Adolf Daens

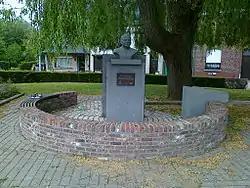
Statue of Priest Daens in Haaltert in East Flanders.

In 1971, Louis Paul Boon published the novel "Daens" (full title: "Pieter Daens of hoe in de negentiende eeuw de arbeiders van Aalst vochten tegen armoede en onrecht", i.e., "Pieter Daens or How the workers of Aalst fought poverty and injustice in the 19th century") in which Adolf's brother Pieter Daens is the narrator. This book served as basis for a theatre adaptation for Nederlands Toneel Ghent by Frans Redant and Walter Moeremans (1979) and Stijn Coninx's film "Daens" in 1992 (with Jan Decleir as Adolf Daens).